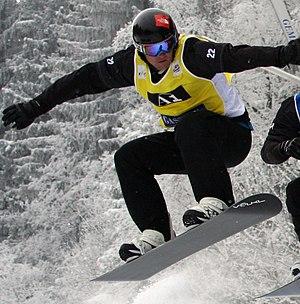
Alex Pullin, né le 20 septembre 1987 à Mansfield et mort le 8 juillet 2020 à Gold Coast, est un snowboardeur australien spécialiste du snowboardcross.